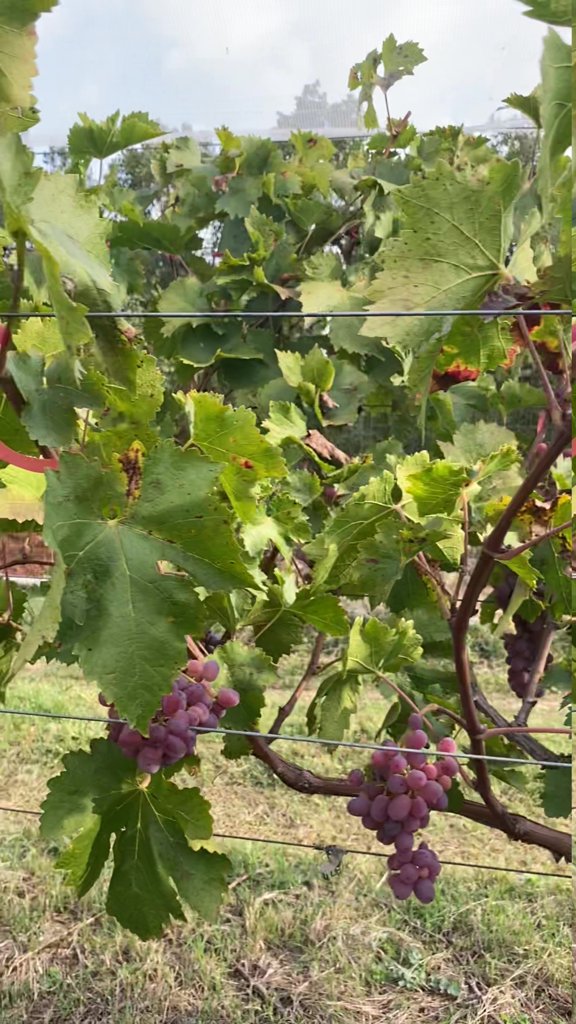
Berries visible: 95
Grape clusters: 3